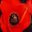
Label: tulip